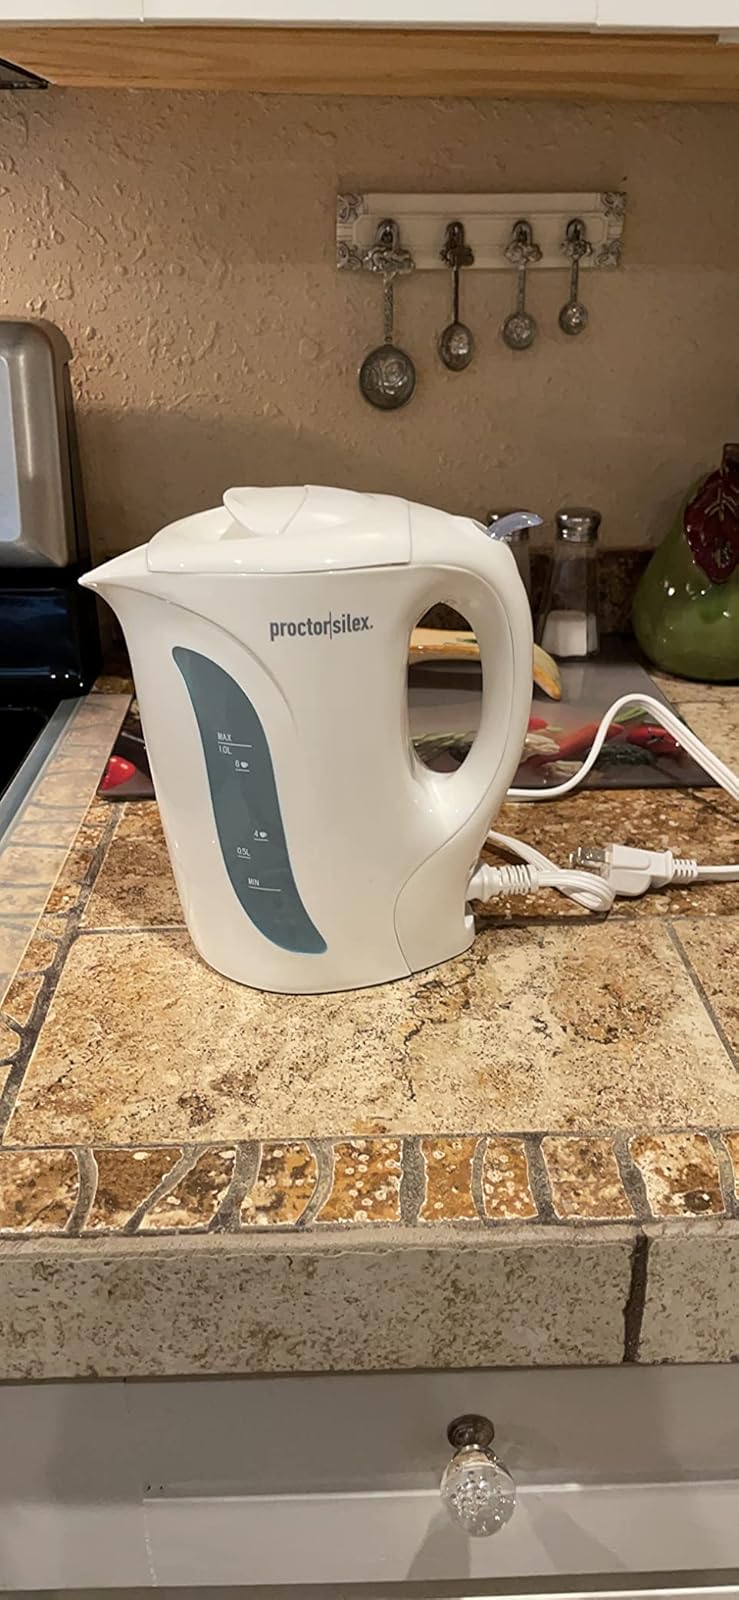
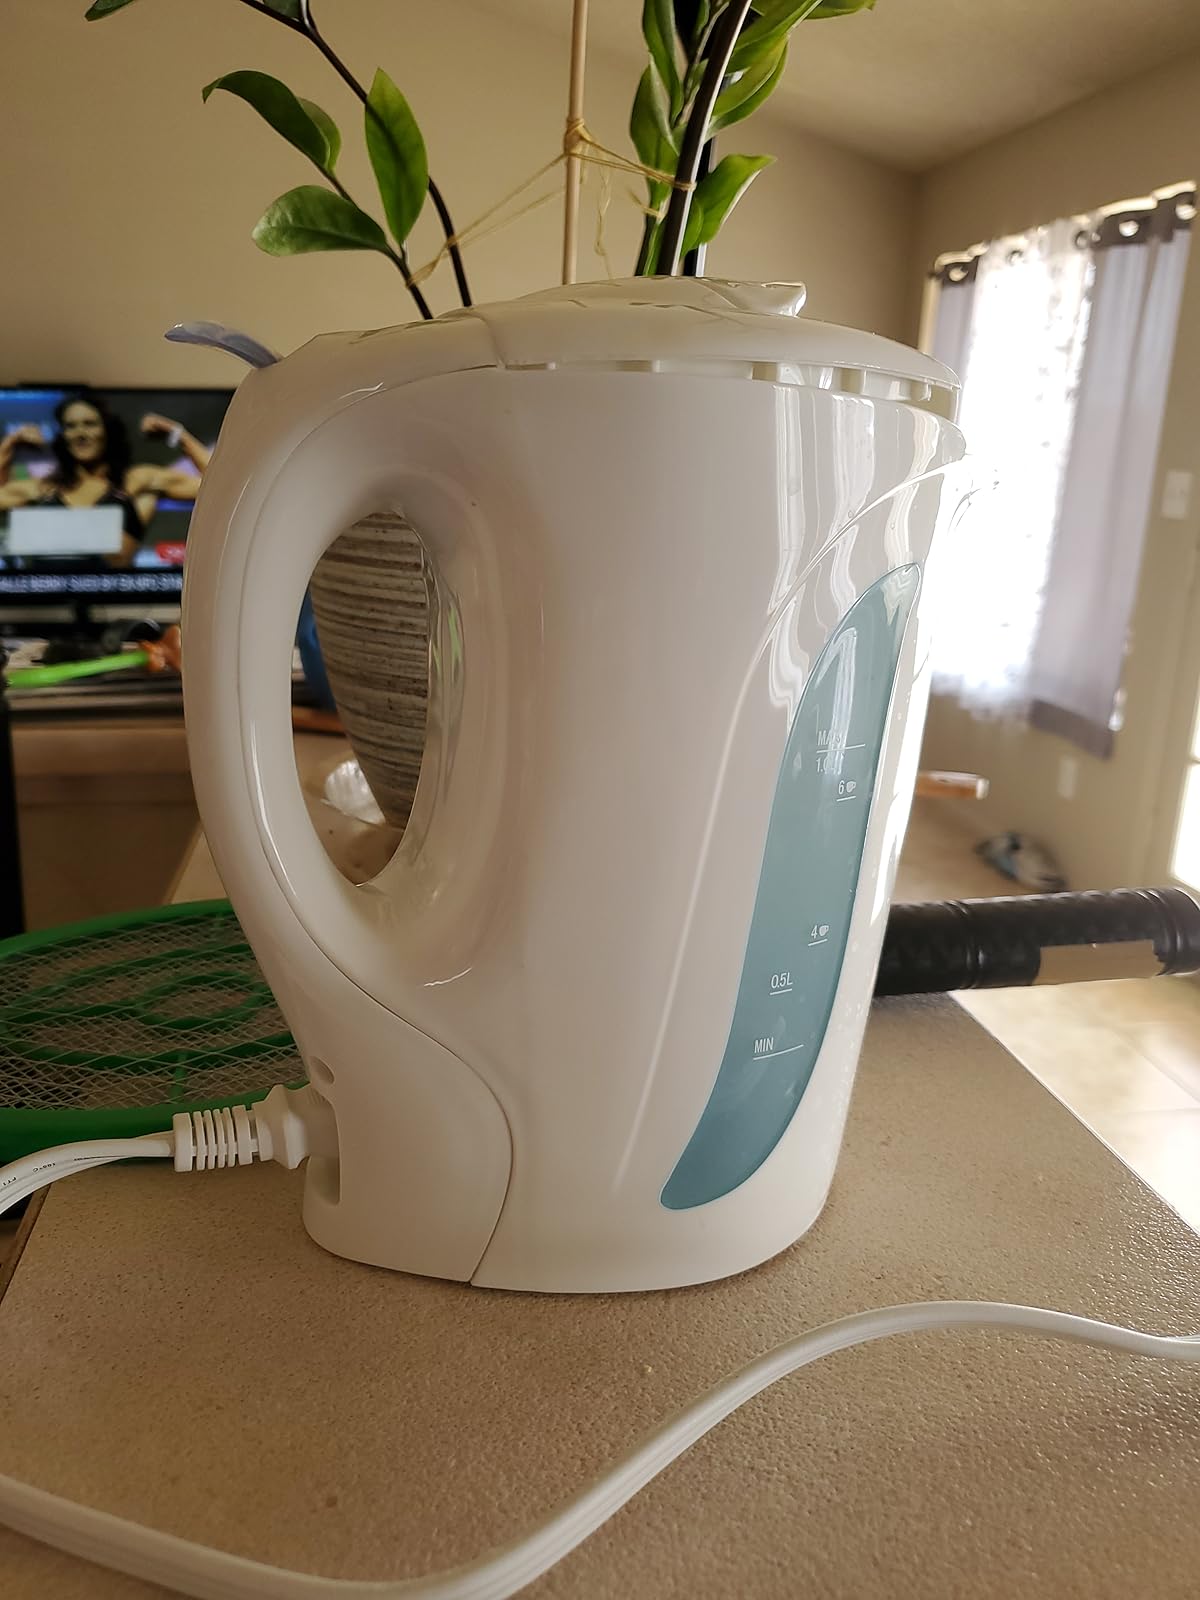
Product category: items_kettle
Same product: yes